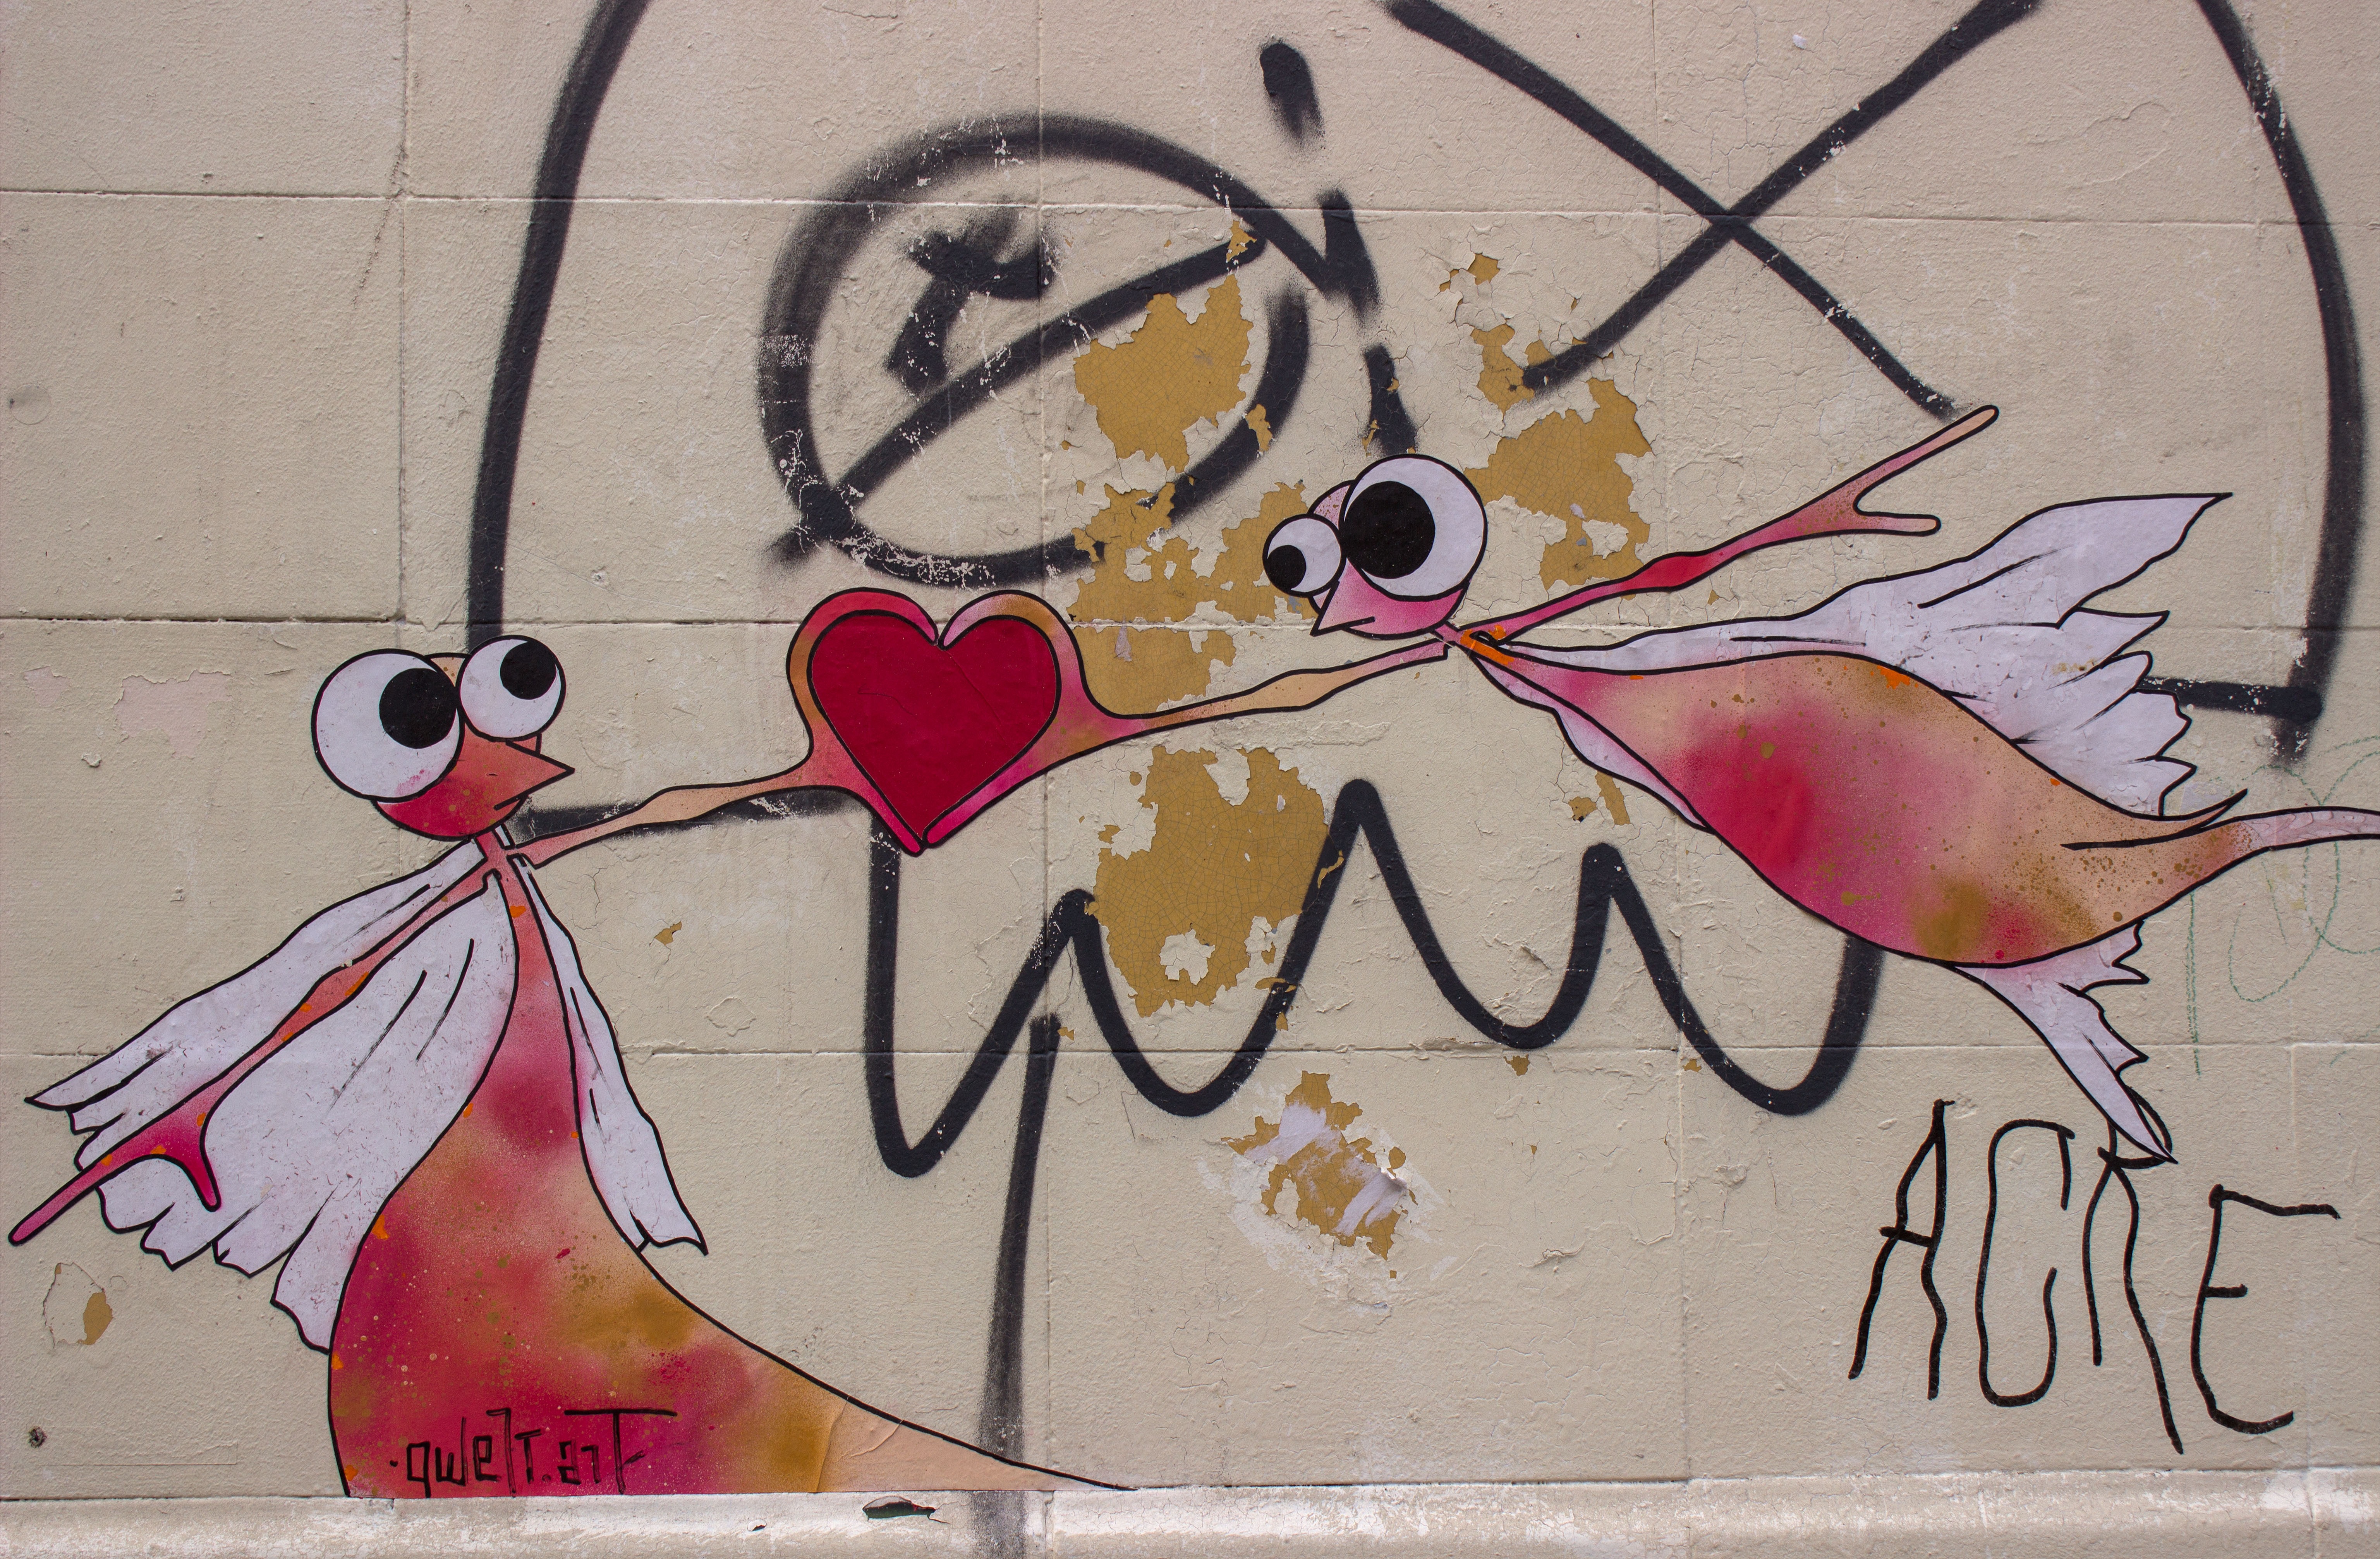
street art, london, shoreditch, eastend, brick lane, street, art, by acre, urban art, facade